Bury Knowsley Street railway station

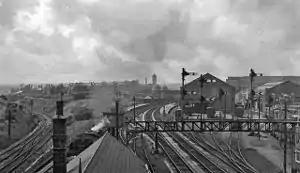
The station in 1963

Bury Knowsley Street was a railway station in Bury, Greater Manchester, England. It formerly served the town on the national railway network between 1848 and 1970.